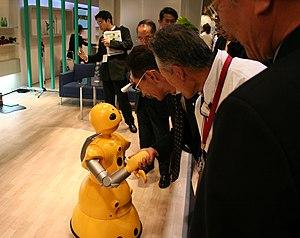
Wakamaru est un robot domestique commercialisé par la firme Mitsubishi Heavy Industry.